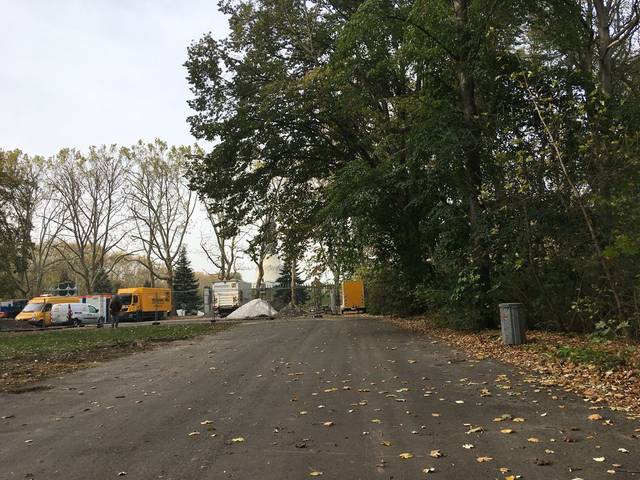
Region: Germany
Coordinates: 52.485, 13.474